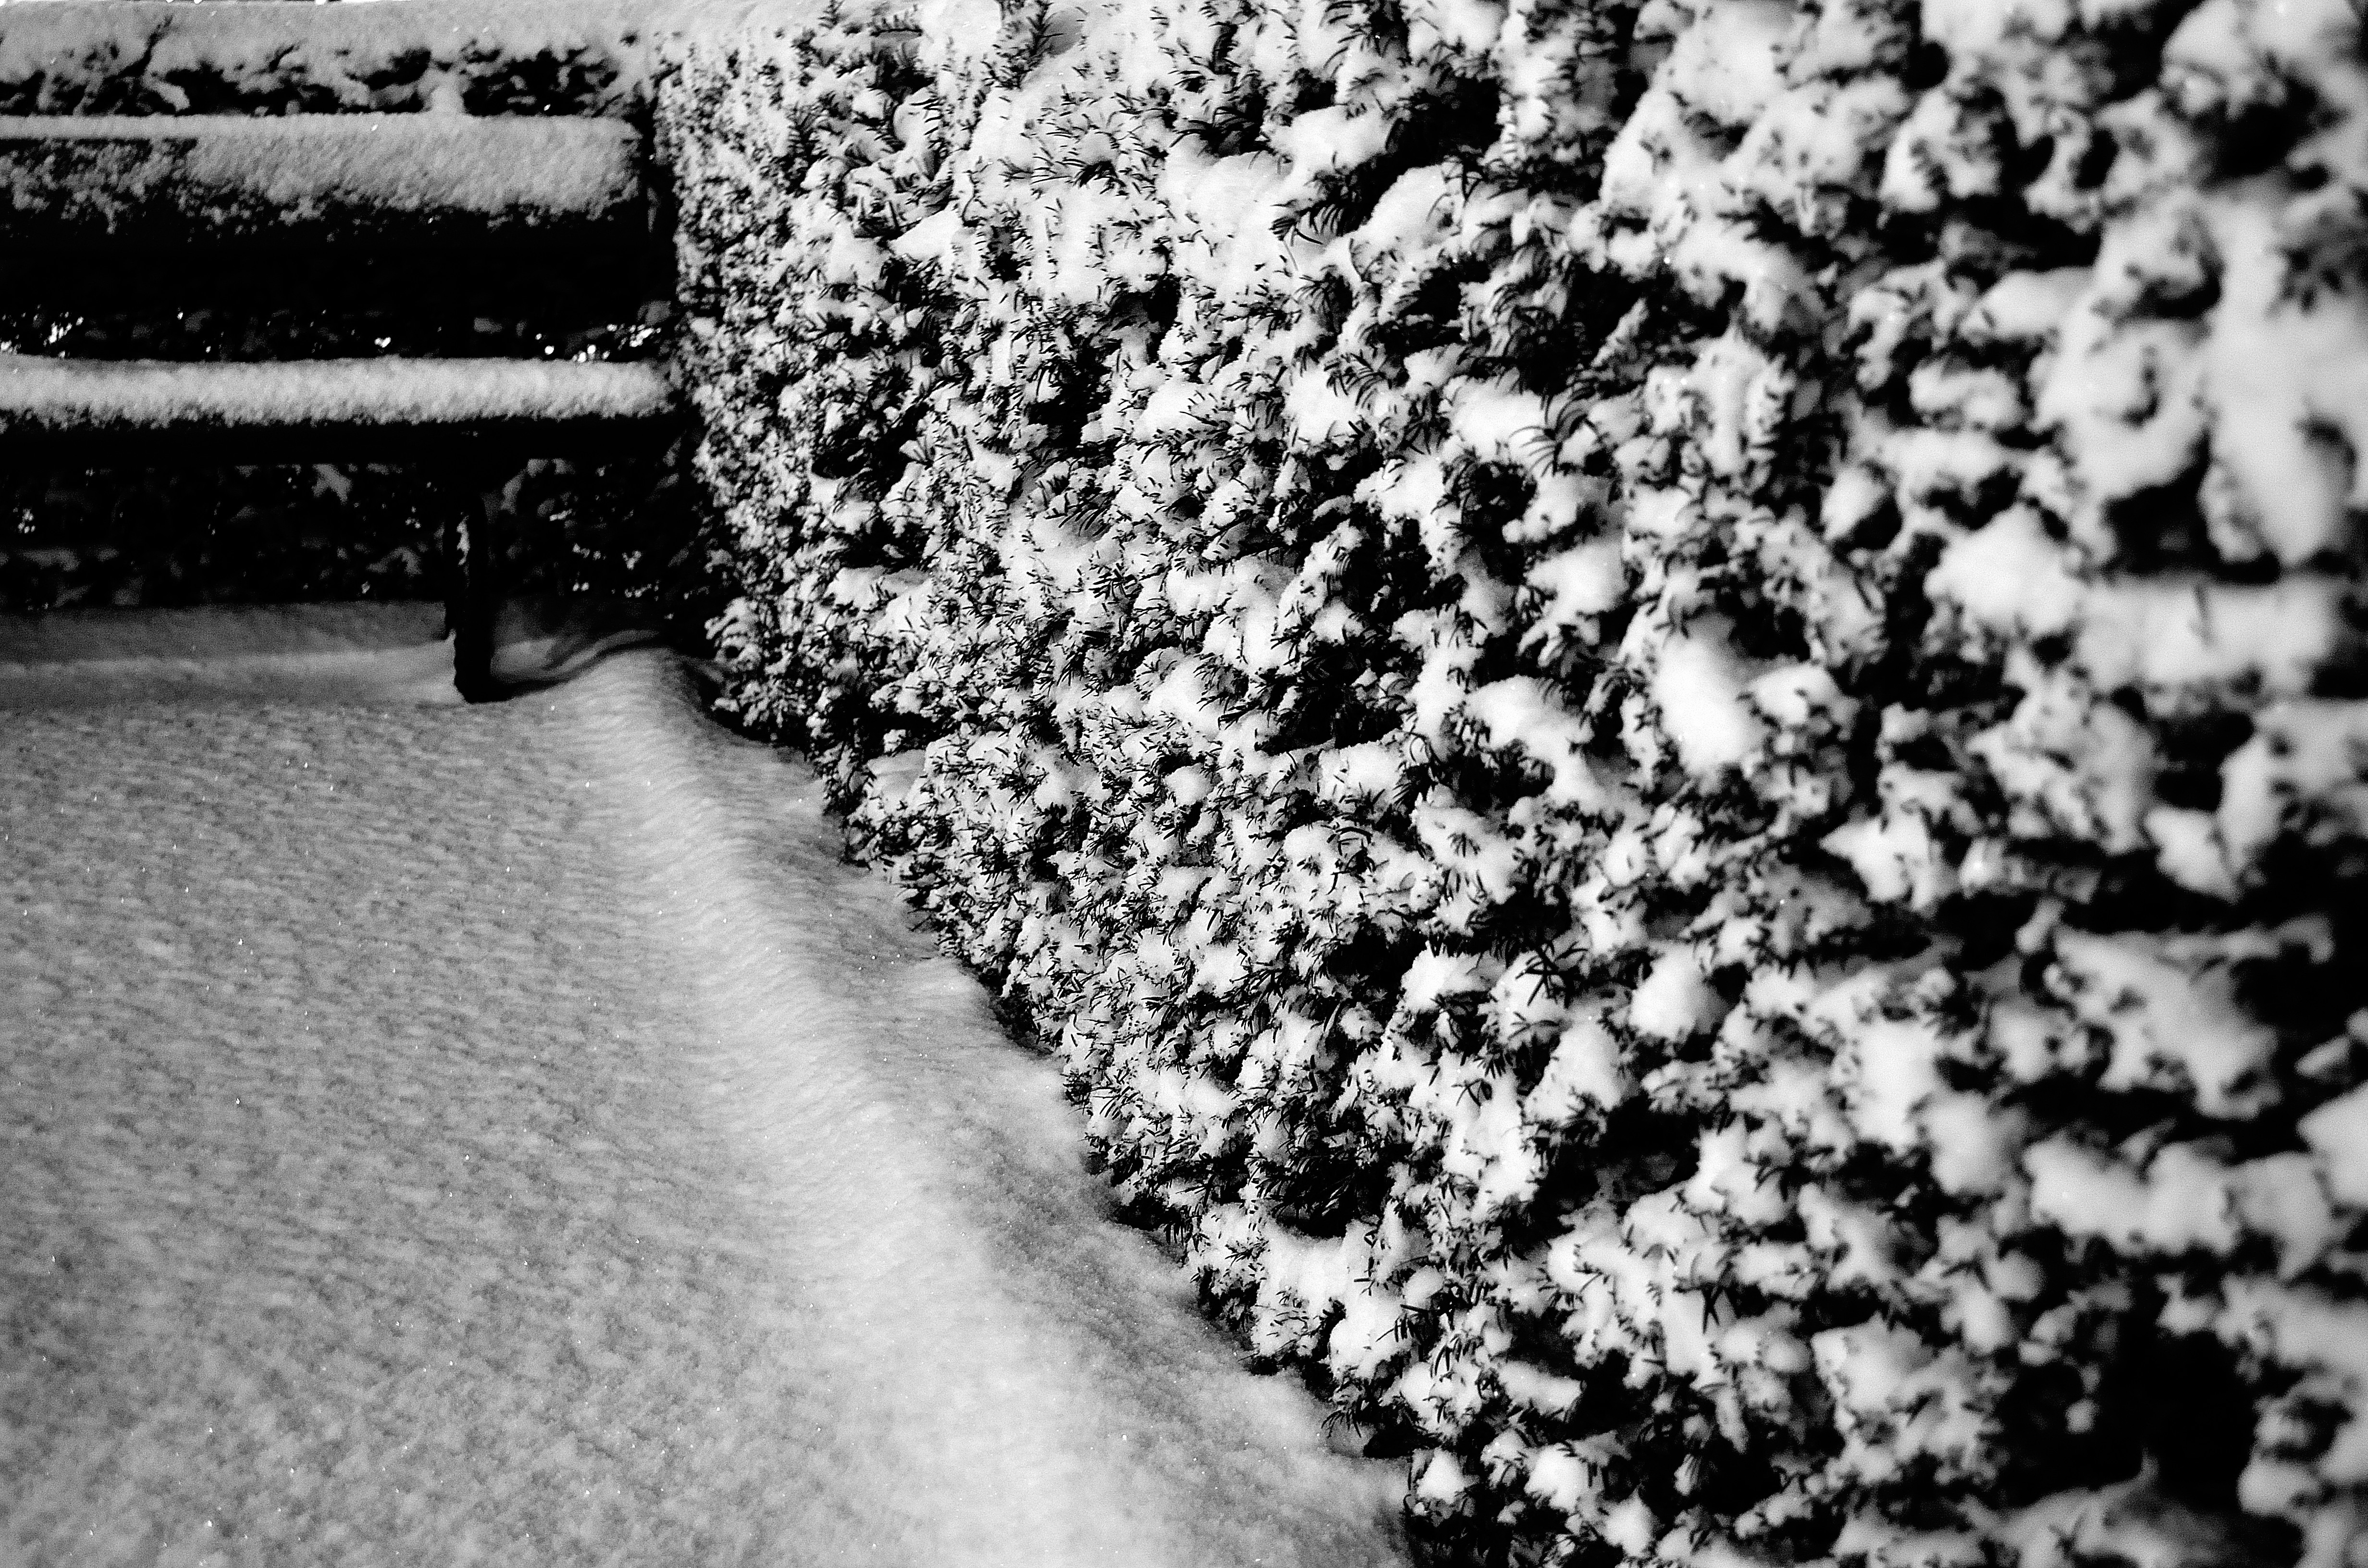
tree, nature, branch, snow, winter, black and white, white, bench, photography, leaf, flower, frost, asphalt, bush, spring, macro, weather, black, monochrome, season, close up, background, seasons, freezing, macro photography, monochrome photography